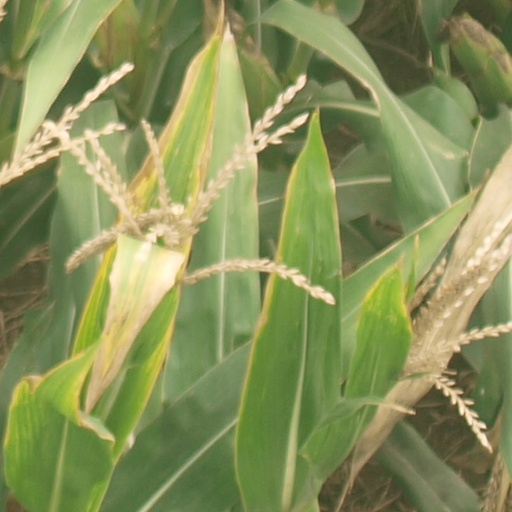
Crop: maize; corn